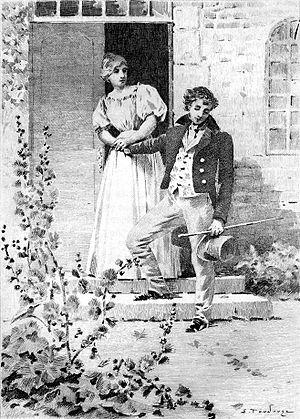
Honorine est une longue nouvelle d’Honoré de Balzac, parue en 1843.